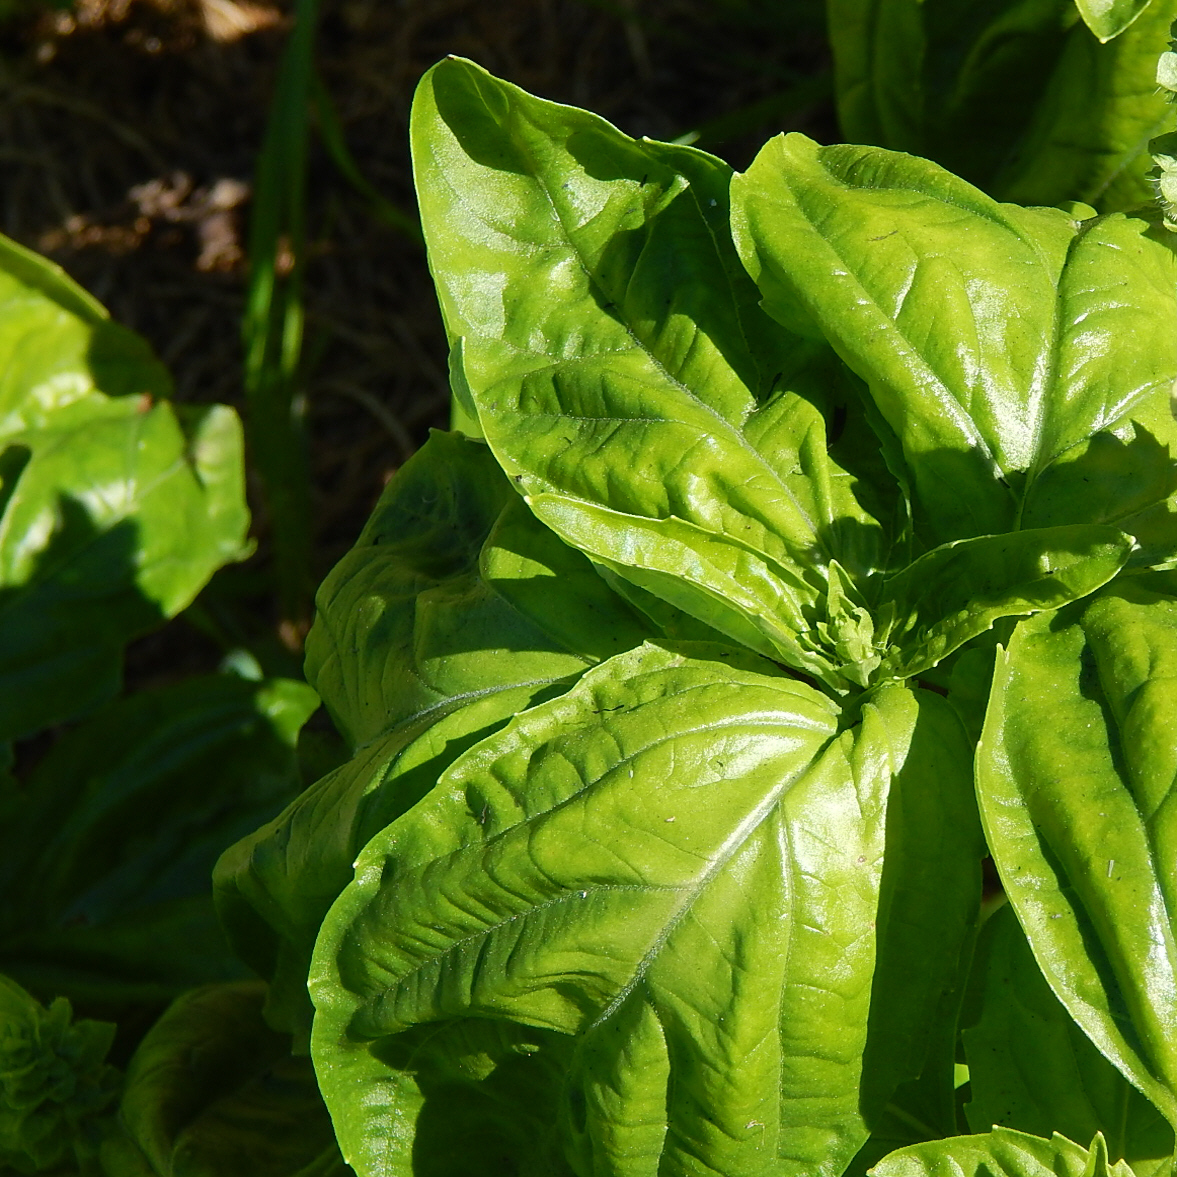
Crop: unknown
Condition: basil